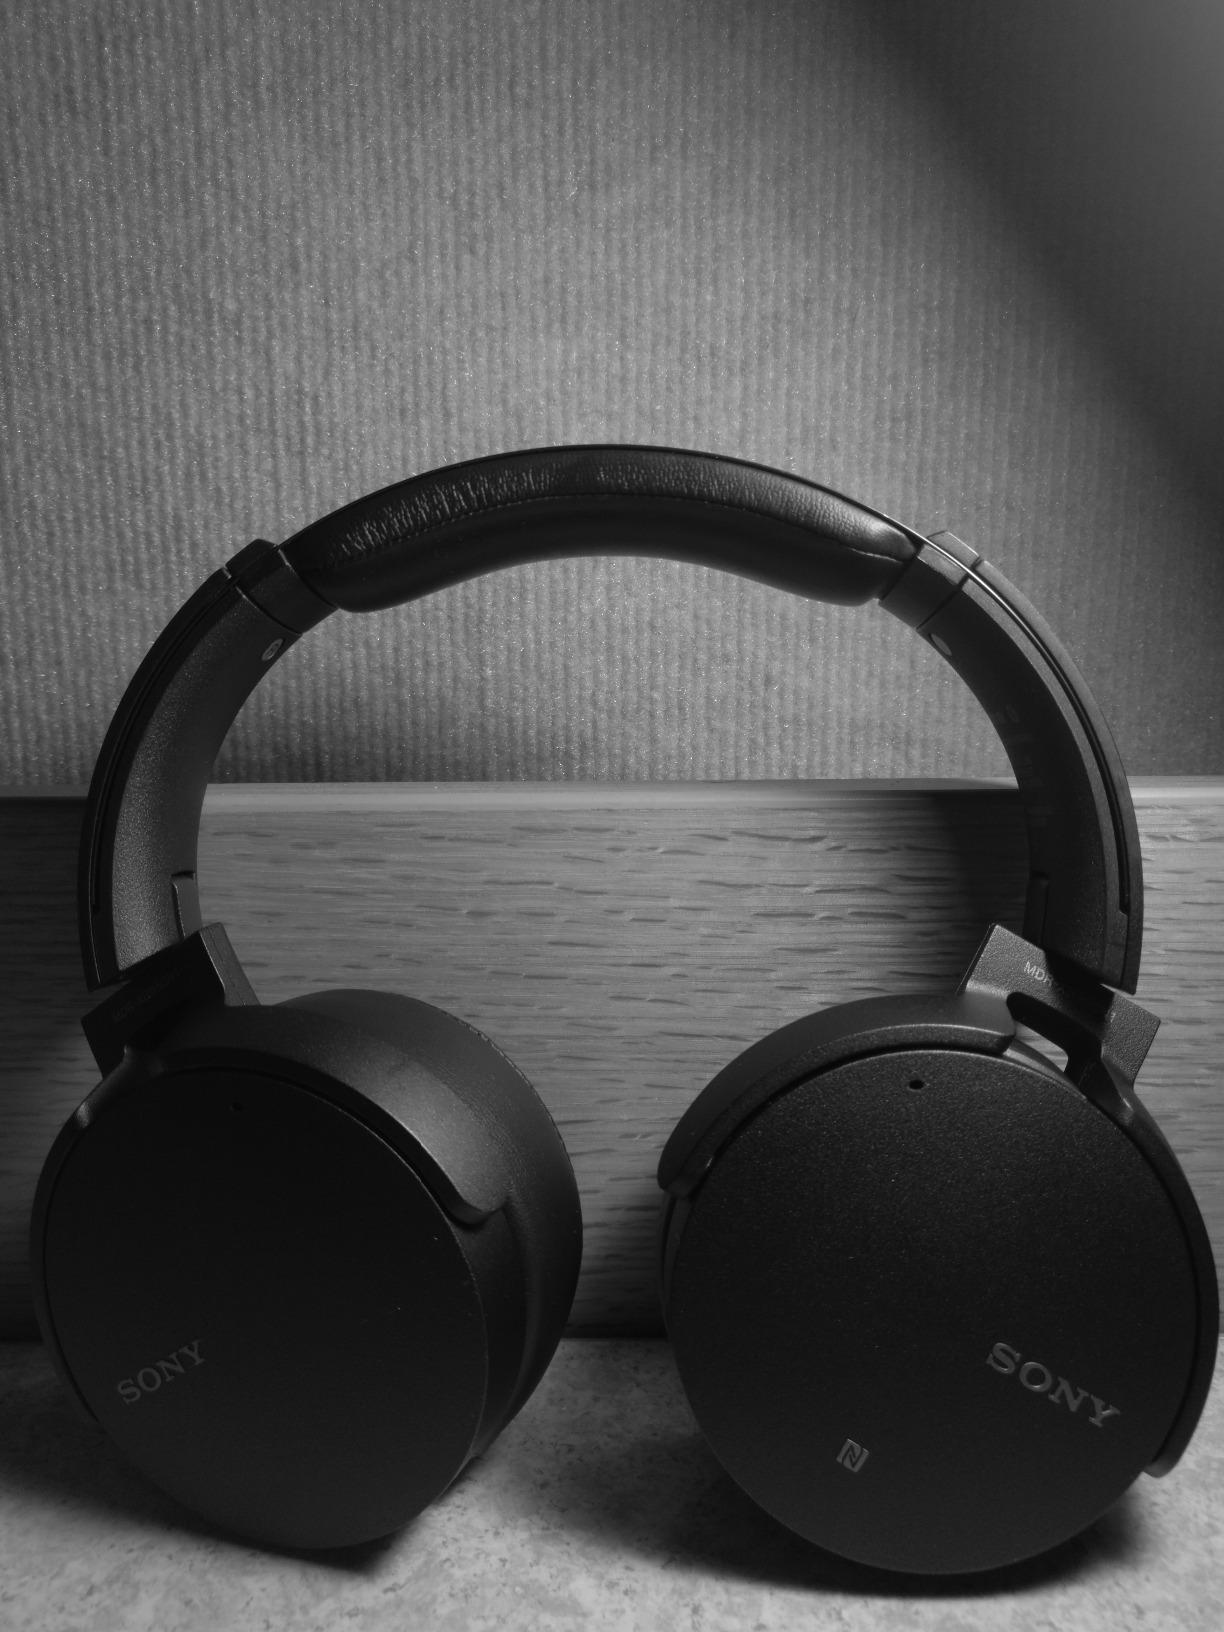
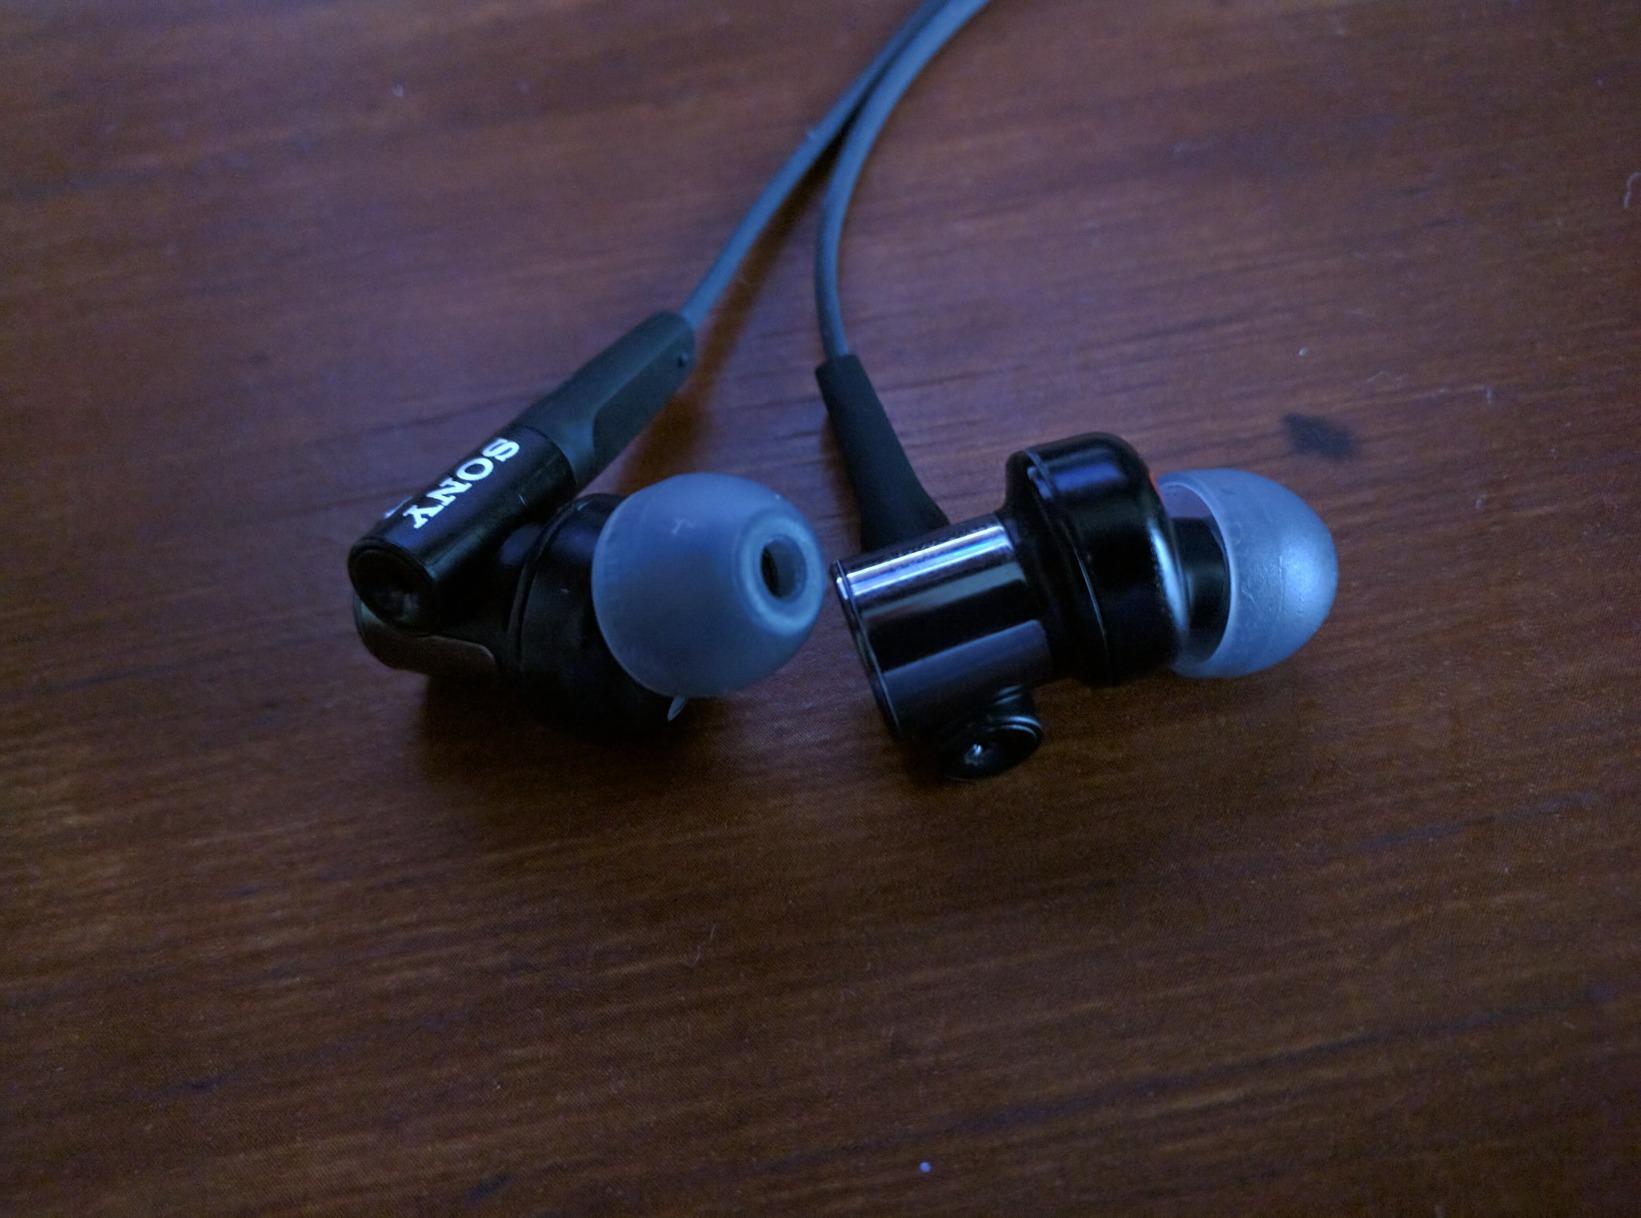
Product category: headphones
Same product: no